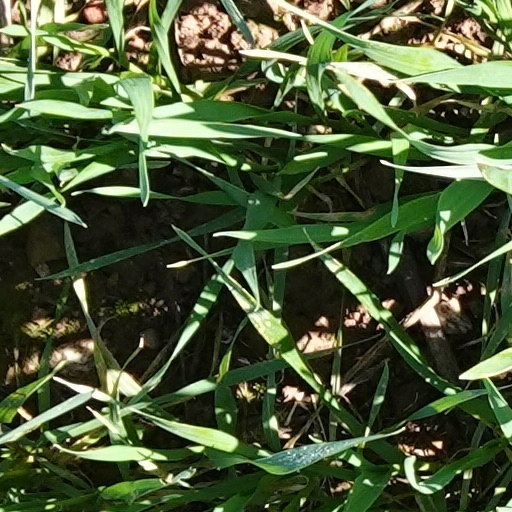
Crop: wheat